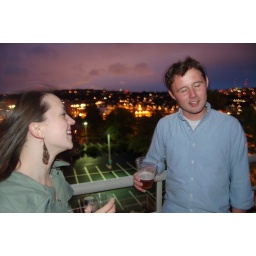
From the 4th floor balcony in Gould Hall